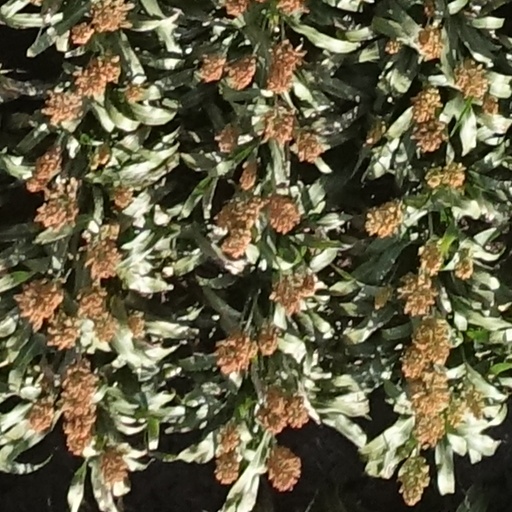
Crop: sorghum